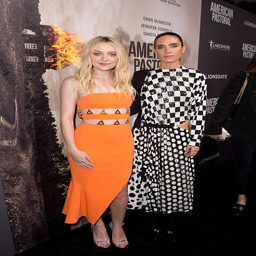
actors arrive at the premiere .